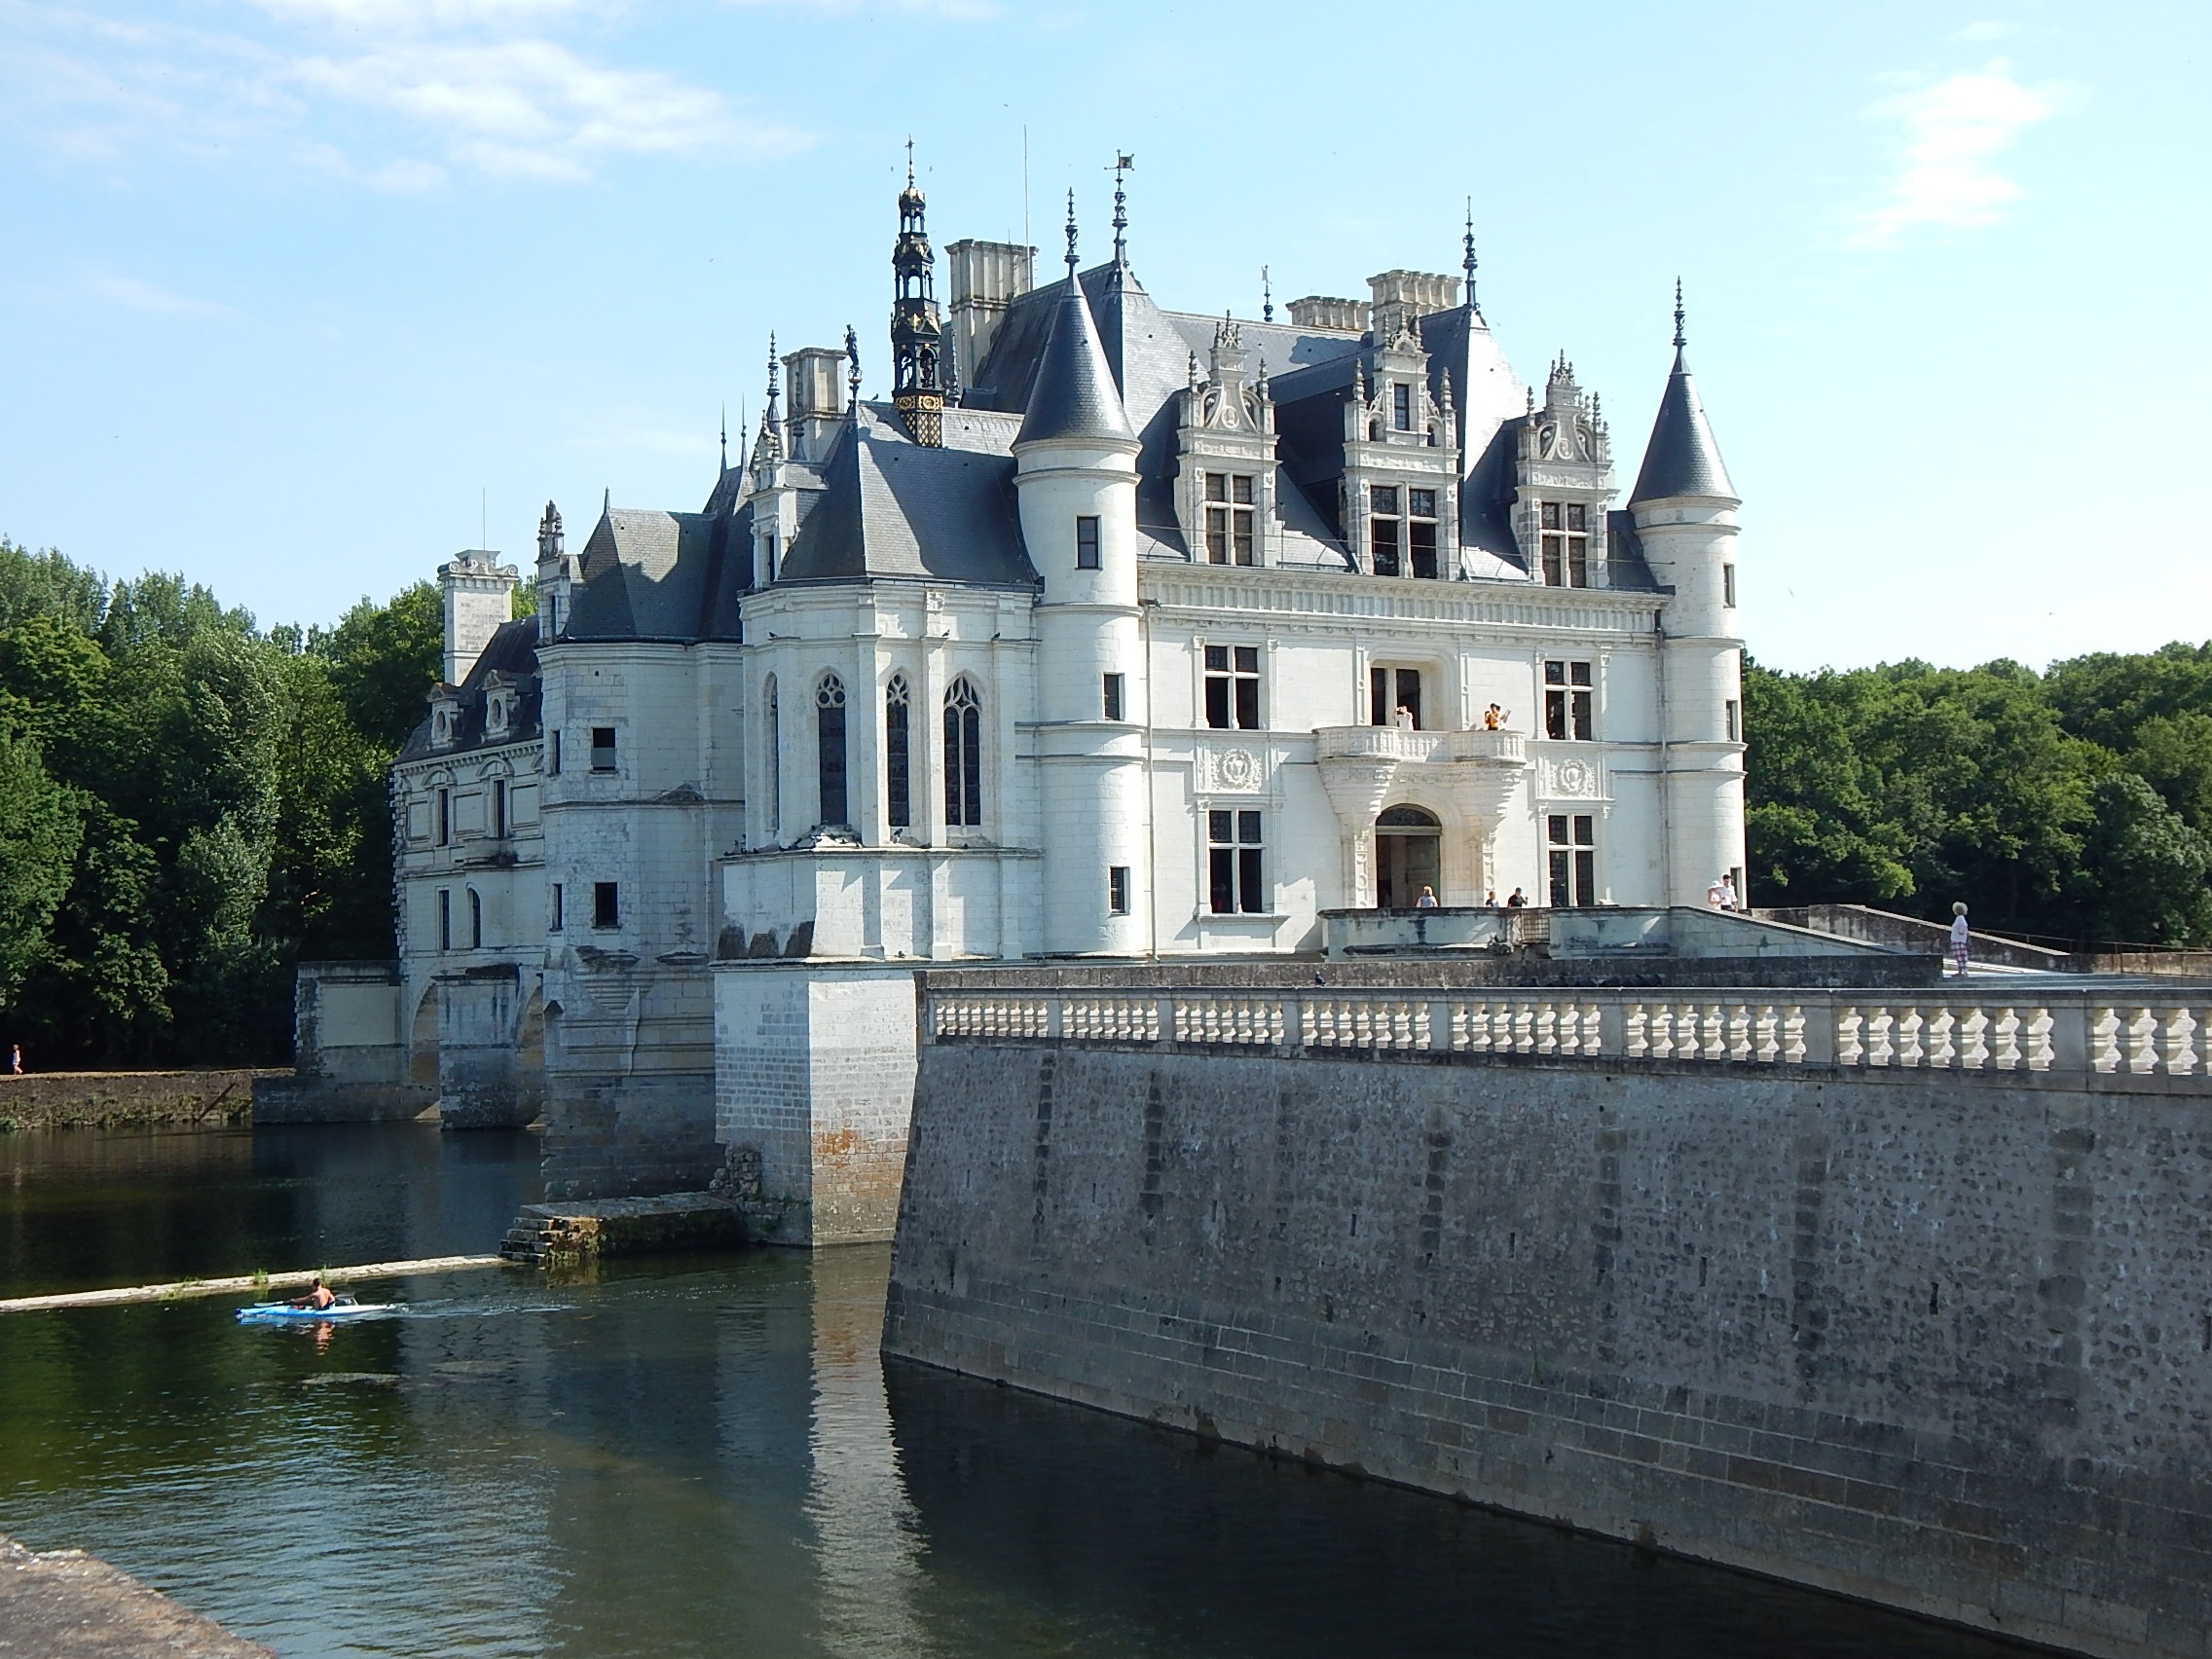
architecture, building, chateau, palace, castle, landmark, tourism, waterway, fantasy, kingdom, royal, estate, fairytale, moat, tours, historic site, water castle